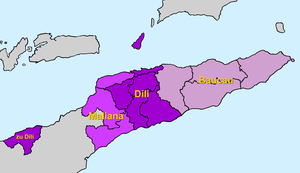
L' archidiocèse de Dili est un église particulière de l'Église catholique au Timor oriental ayant pour siège la ville de Dili. Le diocèse de Dili est érigé le 4 septembre 1940 à partir du diocèse de Macao. Le diocèse de Baucau en est séparé en 1996 et le Diocèse de Maliana en 2010.
Le diocèse de Maliana est un diocèse catholique situé au Timor oriental, et ayant pour siège la ville de Maliana. Il est érigé le 30 janvier 2010 à partir du diocèse de Dili dont il devient suffragant lorsque est érigée la province ecclésiastique de Dili le 11 septembre 2019.
Le diocèse de Baucau est un diocèse catholique de l'est du Timor oriental, ayant pour siège la ville de Baucau. Il est érigé le 30 novembre 1996 à partir du diocèse de Dili dont il devient suffragant lorsque est érigée la province ecclésiastique de Dili le 11 septembre 2019.